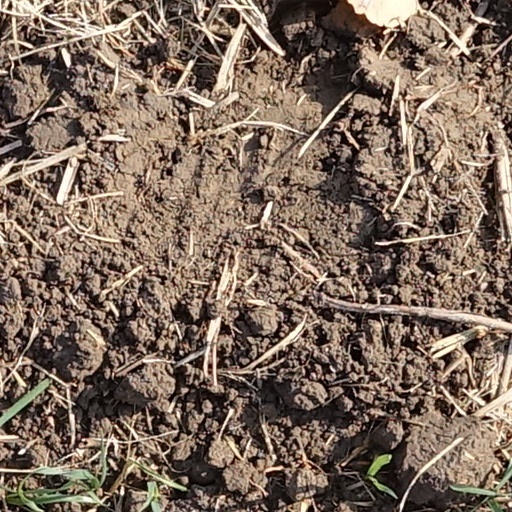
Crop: wheat